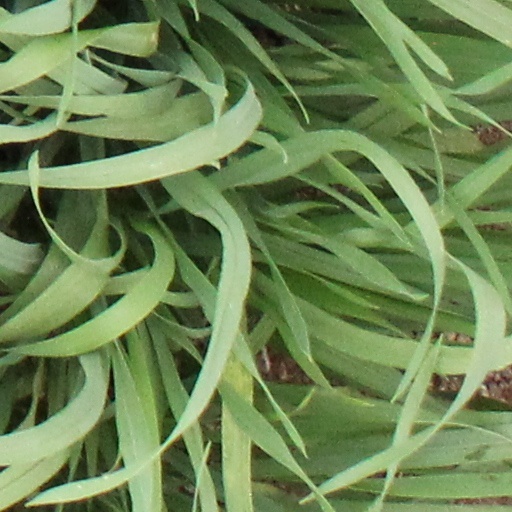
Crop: wheat